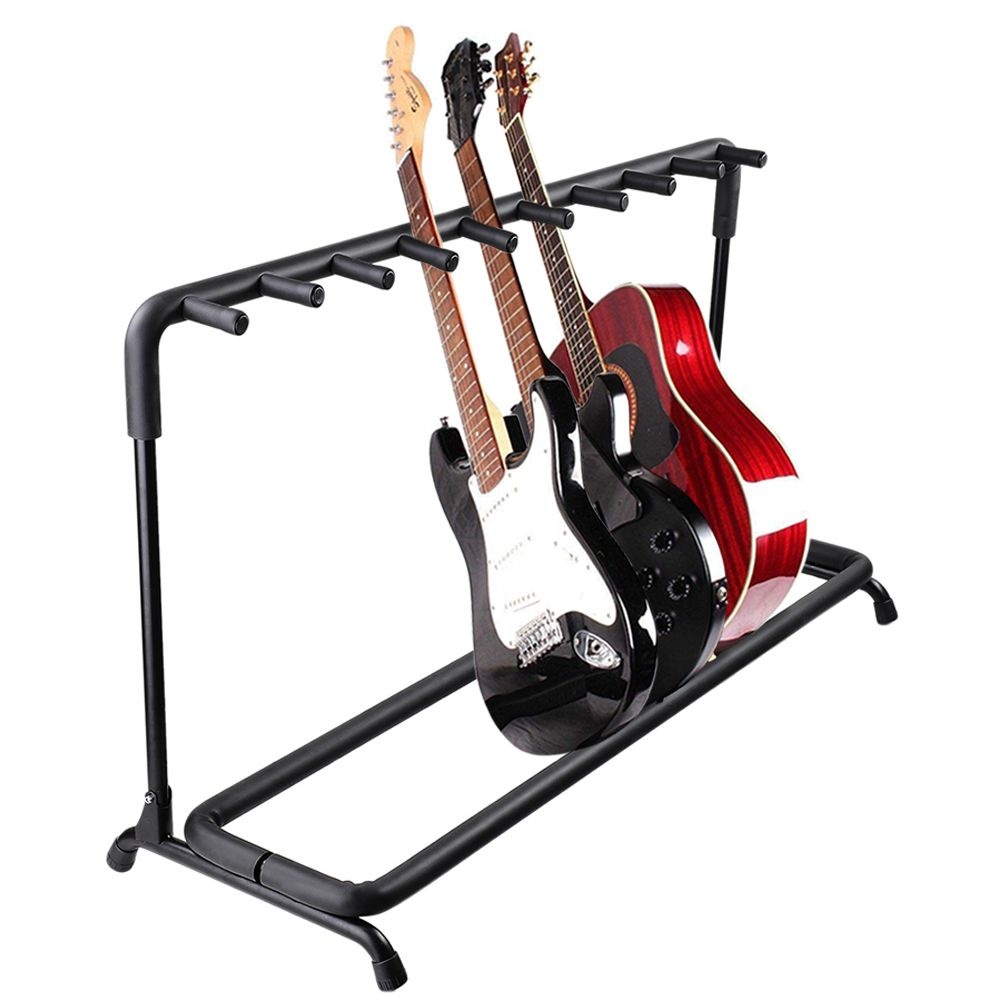
Guitar Rack Stand 3 5 7 9 Holder Guitar Folding Stand Stage Bass Acoustic Guitar 9 Holder & Black
Guitar Rack Stand 3 5 7 9 Holder Guitar Folding Stand Stage Bass Acoustic Guitar Color: 9 Holder & Black Also Available In: Color: 3 Holder & Black Color: 5 Holder & Black Color: 7 Holder & Black
Brand: TrendTimes
Category: Arts & Entertainment > Hobbies & Creative Arts > Musical Instrument & Orchestra Accessories > String Instrument Accessories > Guitar Accessories > Guitar Stands